Théodore Steeg

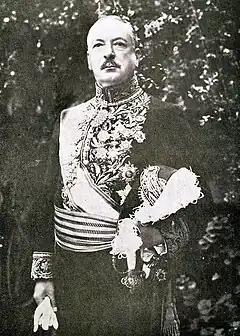
Lucien Saint was Resident General of France in Tunisia from 1921 to January 1929, when he replaced Steeg in Morocco

Steeg was appointed governor-general of Algeria on 28 July 1921 at a time when the colony was in crisis.